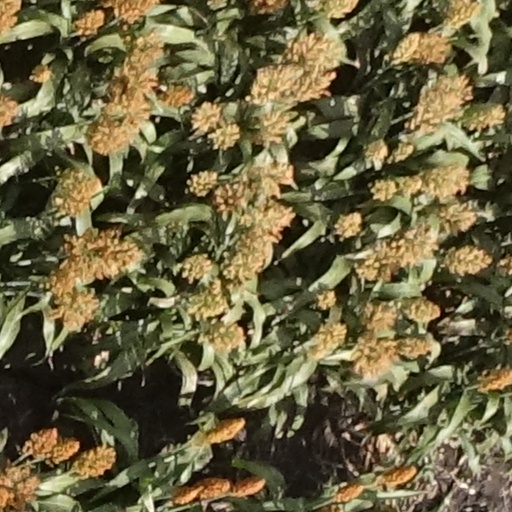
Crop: sorghum